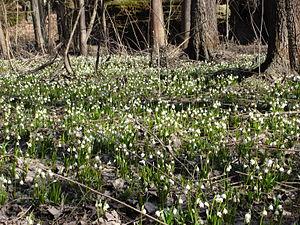
La Nivéole de printemps, appelée populairement Claudinette, est une plante bulbeuse, qui appartient à la famille des Liliaceae selon la classification classique. La classification phylogénétique la place dans la famille des Amaryllidaceae - ou optionnellement dans celle des Alliaceae.